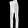
Label: Trouser